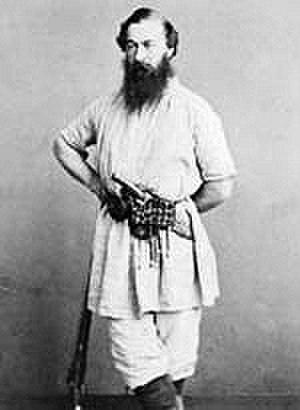
Samuel White Baker est un explorateur anglais.